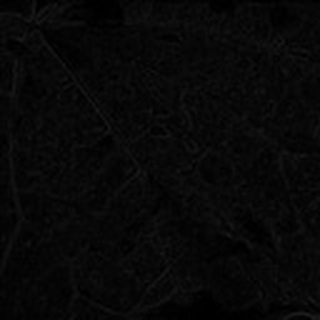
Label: cotton_powdery_mildew